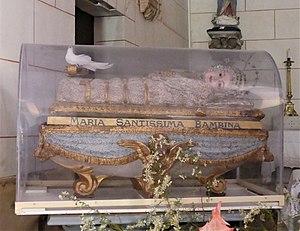
La statue de Maria Santissima Bambina (la Vierge-enfant), église de Laveyssière, Dordogne, France.
Laveyssière est une ancienne commune française située dans le département de la Dordogne, en région Nouvelle-Aquitaine.